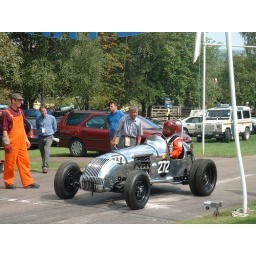
VSCC Prescott hill climb - vintage sports cars in action